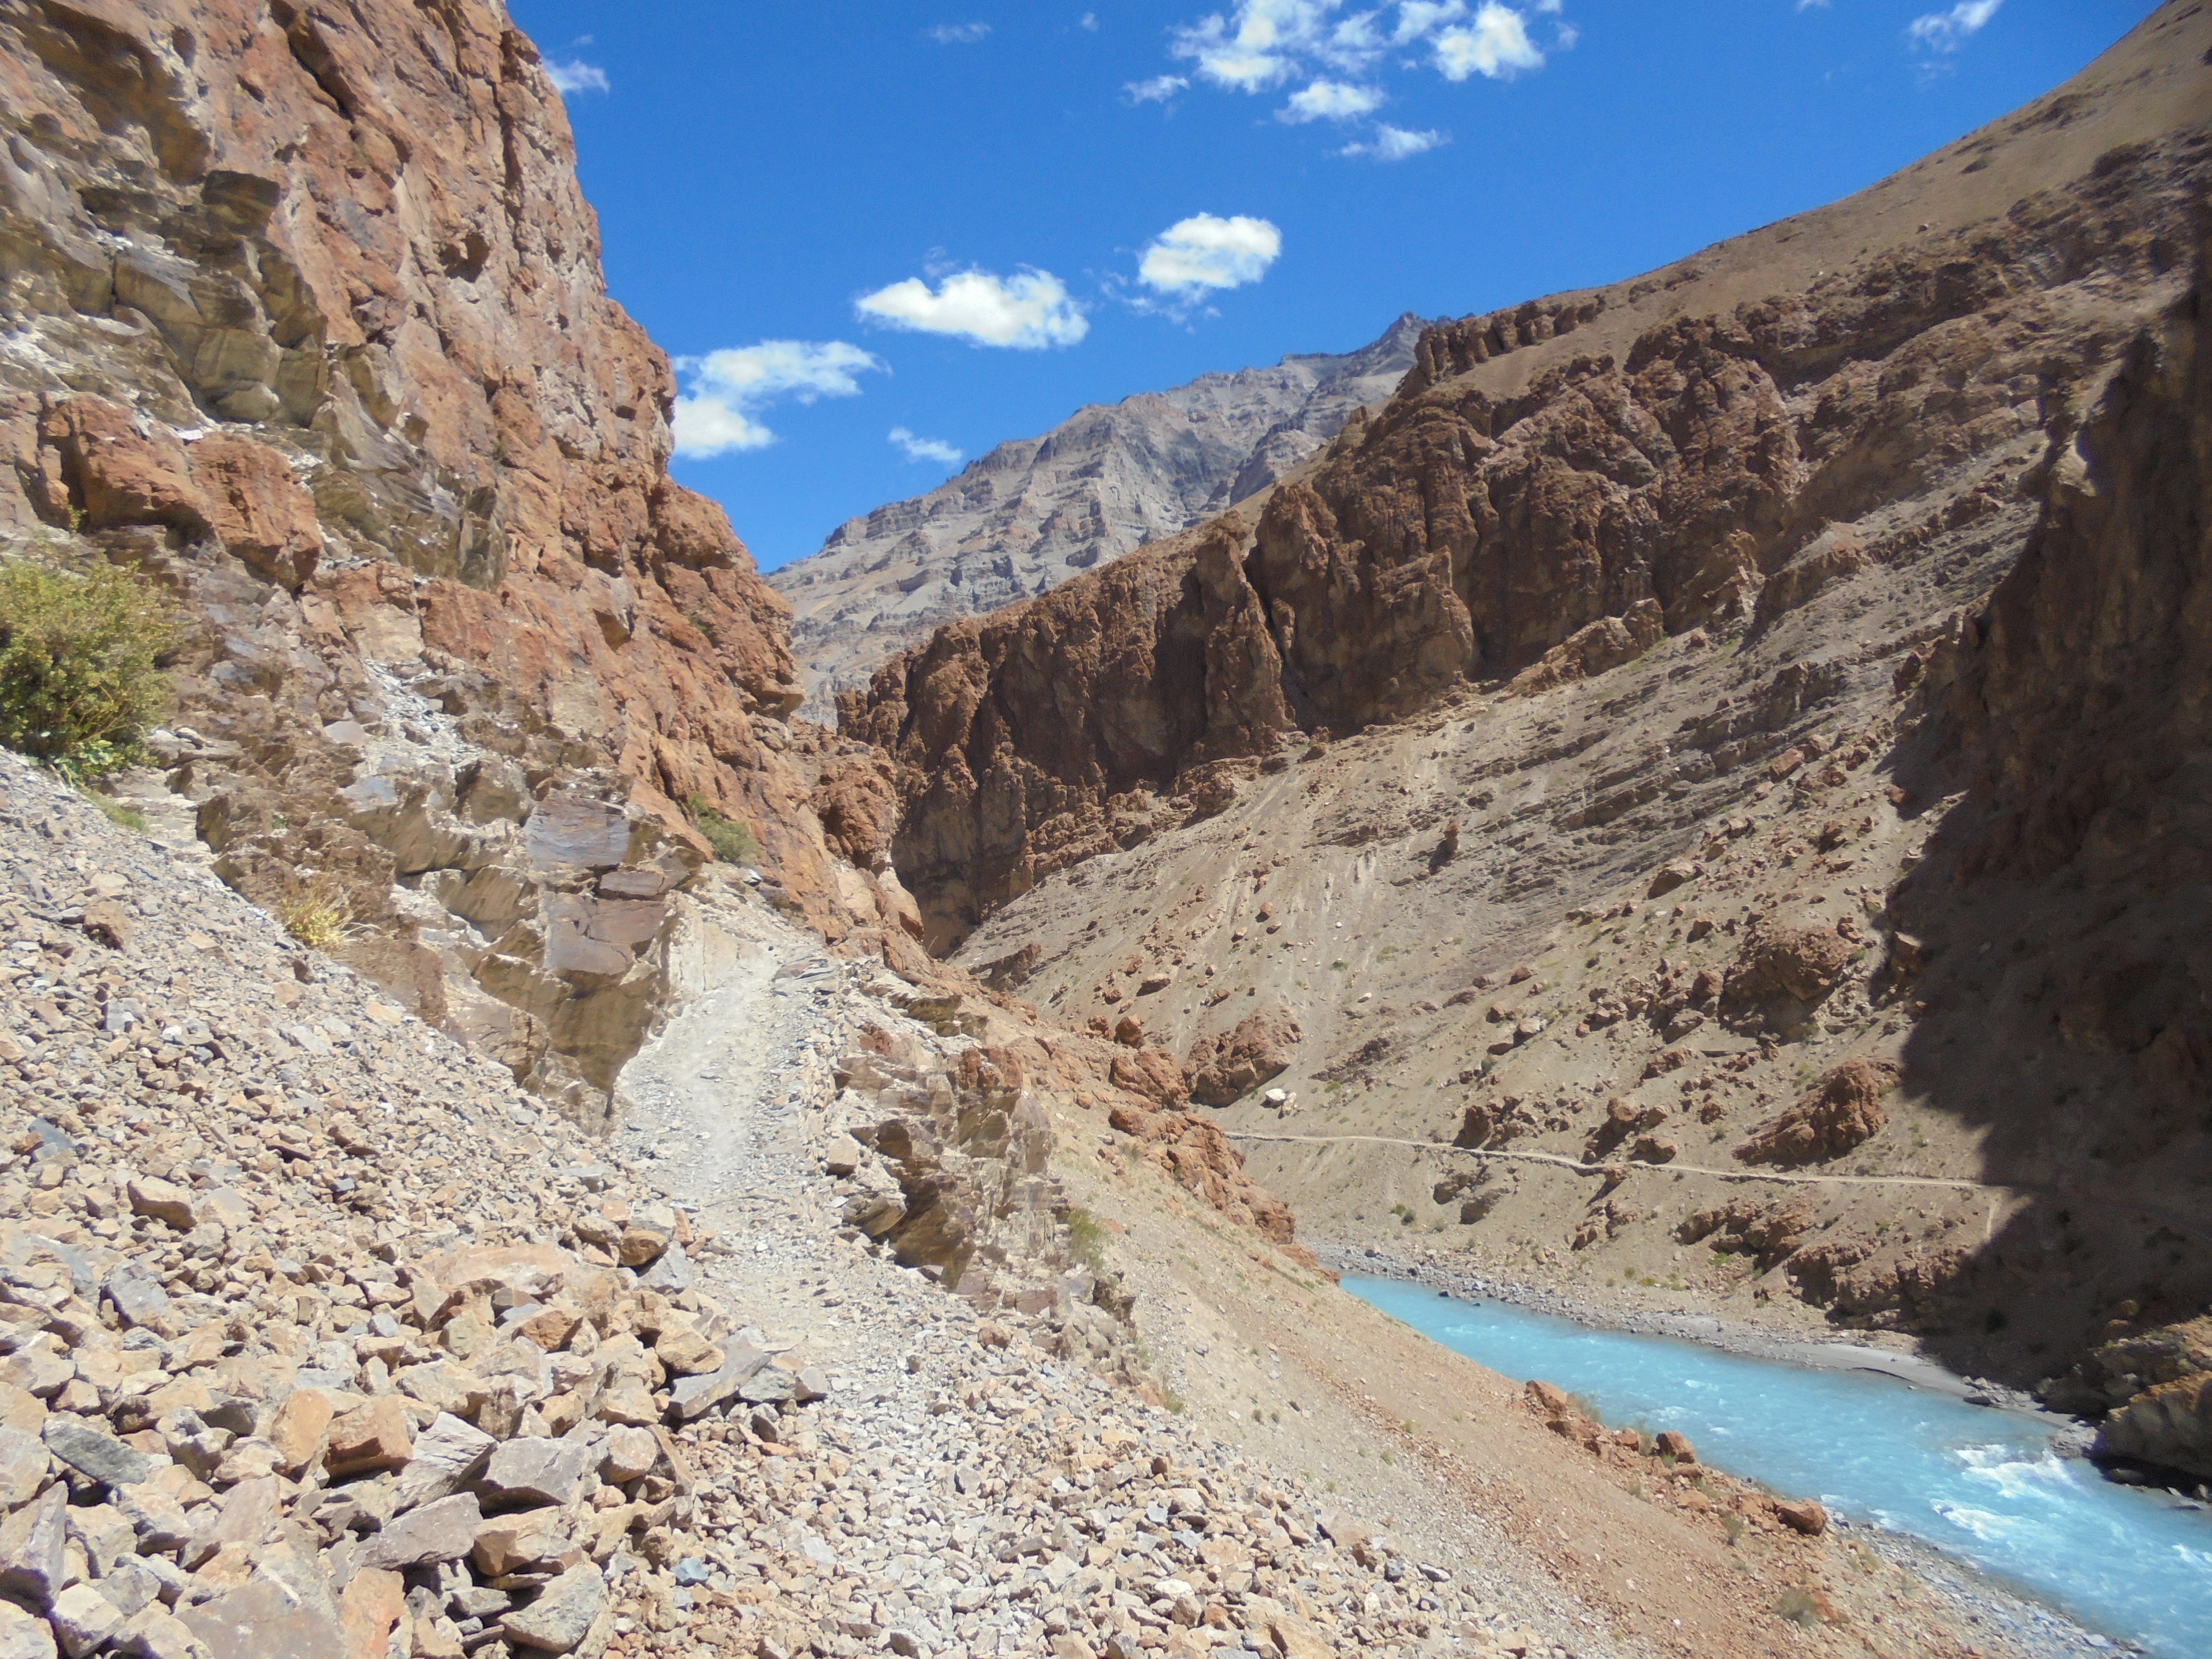
water, walking, mountain, trail, river, valley, formation, cliff, blue, canyon, terrain, ridge, geology, badlands, plateau, wadi, landform, water courses, geographical feature, geological phenomenon